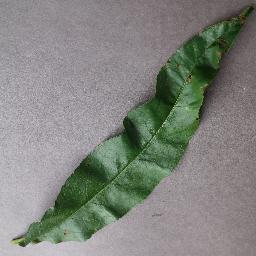
Label: Peach___Bacterial_spot